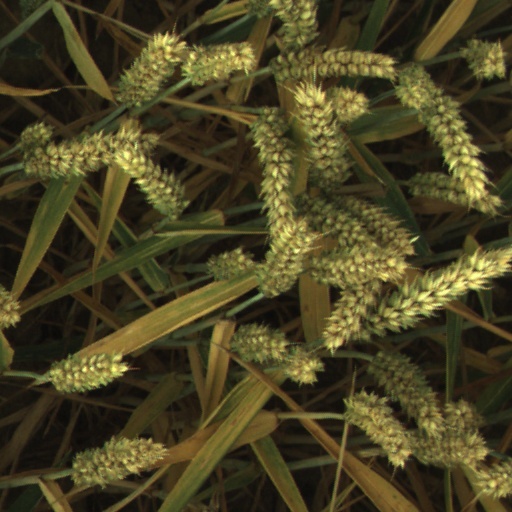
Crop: wheat